Nedoceratops

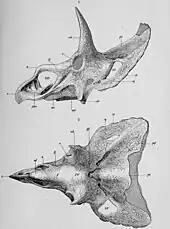
1905 diagram of the skull

The nearly complete skull USNM 2412, the holotype specimen of "Nedoceratops hatcheri", was found in eastern Wyoming in 1891, in Niobrara County near Lightning Creek.